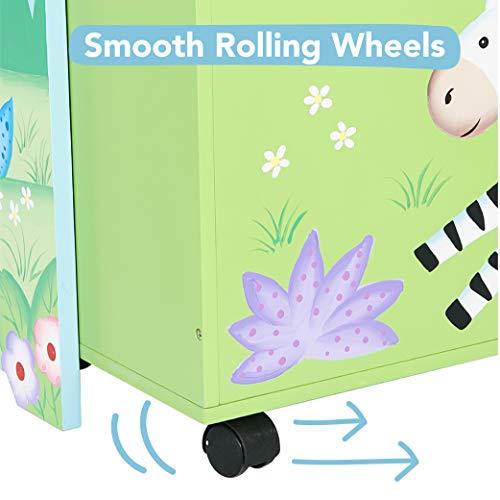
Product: Fantasy Fields - Sunny Safari Toy Organizer with Rolling Storage Box, Wooden Toy Storage
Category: Home & Kitchen | Furniture | Kids' Furniture
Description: Versatile design - the toy organizer with rolling box is a perfect addition to kid's bedroom, playroom or nursery.
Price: $103.99
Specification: ProductDimensions:24.5x11.2x35.2inches|ItemWeight:29.6pounds|ShippingWeight:33.4pounds(Viewshippingratesandpolicies)|ASIN:B07XB1FRJW|Itemmodelnumber:TD-13219A|Manufacturerrecommendedage:36months-12years